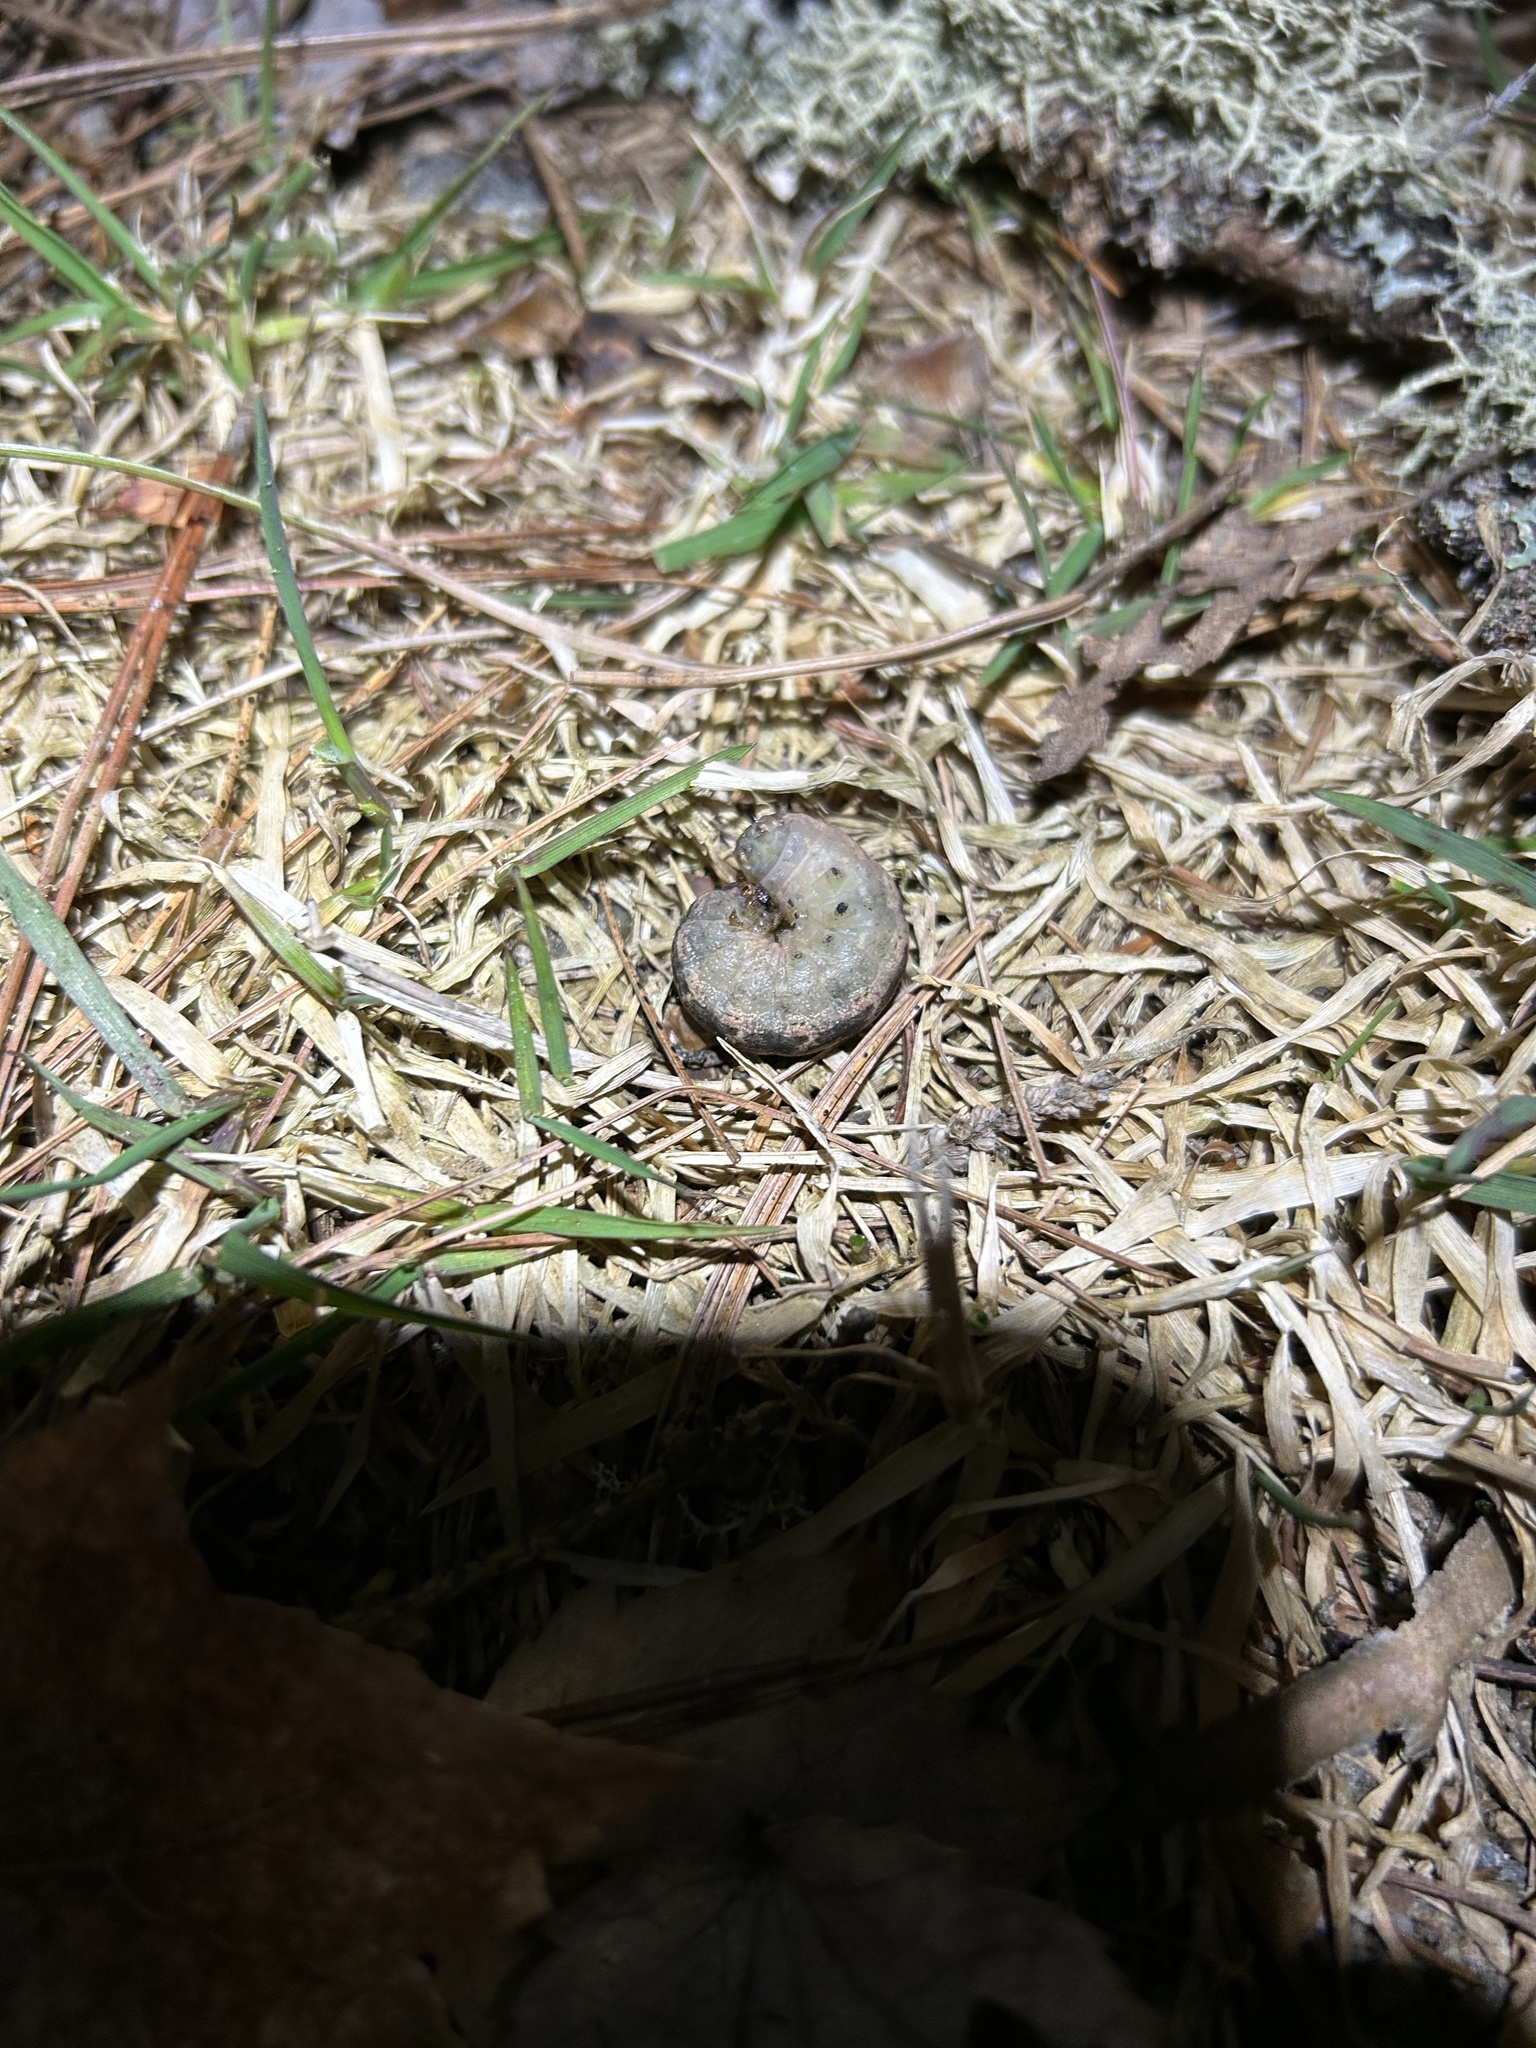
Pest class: cutworms